Most Wanted (Hilary Duff album)

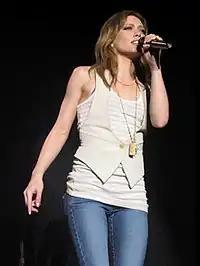
Duff performing during the Still Most Wanted Tour.

"Wake Up" was released as the lead single from "Most Wanted". It was serviced to US mainstream radio on July 12, 2005, and was physically released on August 26, 2005. The song was met with generally mixed reviews from critics; a few noted that the Madden-produced track was a standout on the album. Chuck Taylor of "Billboard" called the song "an easy ace" and deemed it "a summer beach staple". He also commended Duff's vocal style in the song and remarked that it would "put her singing career on par with her hyperactive acting endeavors." Stephen Thomas Erlwine of Allmusic commented that it sounded like "leftovers" Commercially, "Wake Up" peaked within the top 10 in Italy, Ireland, Norway, Spain and the United Kingdom. In the United States, the song reached number 29 on the "Billboard" Hot 100, becoming Duff's highest peak at the time. The accompanying music video for the song, directed by Marc Webb, portrays Duff in several different looks, representing styles from Tokyo, London, Paris and New York City.